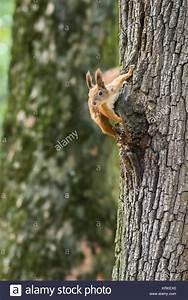
squirrel